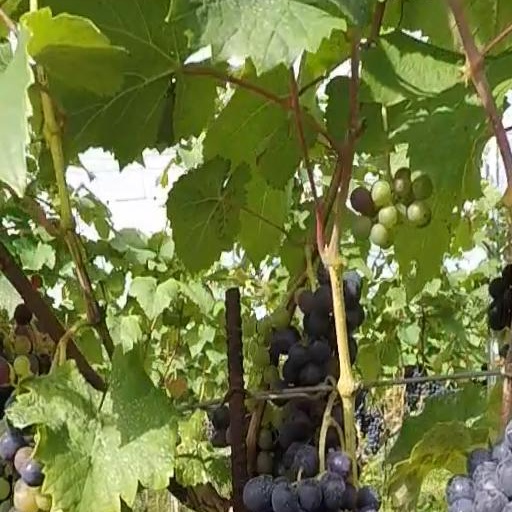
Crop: grape